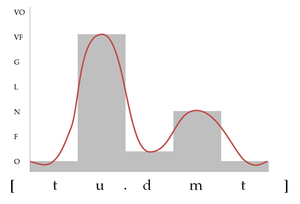
Courbe de sonorité du composé [tu.dmt] en Tachelhit berbère, qui signifie ""un petit visage"" (d'après une échelle graduée de sonorité)."
En phonétique et en phonologie, l'échelle de sonorité est une hiérarchisation ordonnée des types de sons en fonction d'une certaine valeur de sonorité, laquelle permet de prédire de manière régulière la position occupée par ces sons dans la syllabe. L'existence d'une échelle de sonorité repose sur le principe que les sons de la langue ne sont pas aléatoirement alignés dans le flux de la parole, mais qu'ils sont agencés de manière à décrire, en fonction du temps, une suite de courbes croissantes-décroissantes sur un axe de sonorité, dont les sommets sont les noyaux syllabiques, et dont les creux sont les frontières entre les syllabes. Ce principe de sonorité conditionnerait alors la formation des syllabes et serait nécessaire à la réalisation de la parole.